Kangkanam

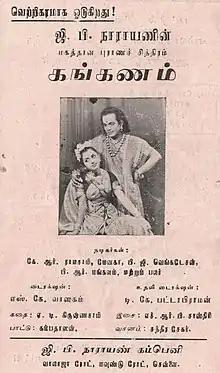

Kangkanam is a 1948 Indian Tamil language film directed by S. K. Vasagan. The film was censored in November 1947 but was released in 1948. K. R. Ramasamy, Menaka and P. G. Venkatesan featured in the lead roles.